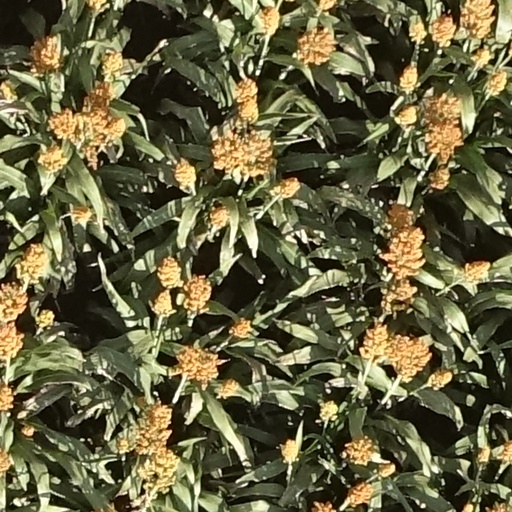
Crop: sorghum